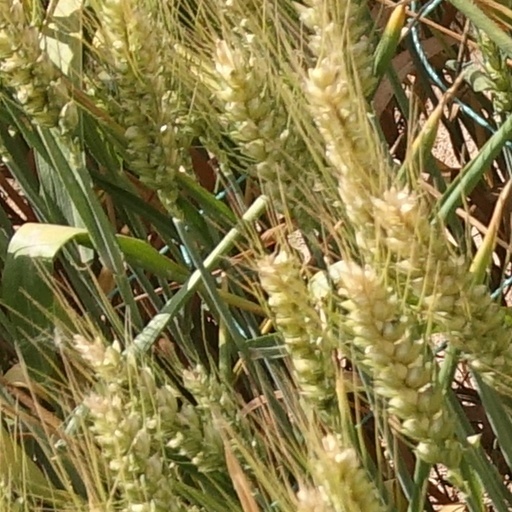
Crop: wheat